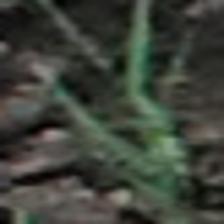
Label: single